27th Chess Olympiad

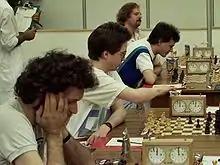
The English team: Speelman, Short, Nunn, Miles

For the first time, the number of participants reached triple digits. 108 teams from 107 different nations played a 14-round Swiss system tournament. In the event of a draw, the tie-break was decided first by using the Buchholz system, then by match points.